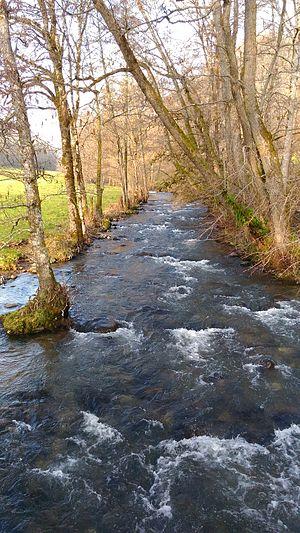
Le Goul depuis la passerelle qui monte au château de Messilhac
Le Goul est une rivière française du Massif central dont le cours est situé dans les départements du Cantal et de l'Aveyron, en régions Auvergne-Rhône-Alpes et Occitanie. C'est un affluent de la Truyère en rive droite, donc un sous-affluent de la Garonne, par le Lot.